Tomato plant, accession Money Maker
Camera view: vertical (180 deg); turntable rotation: 60 degrees
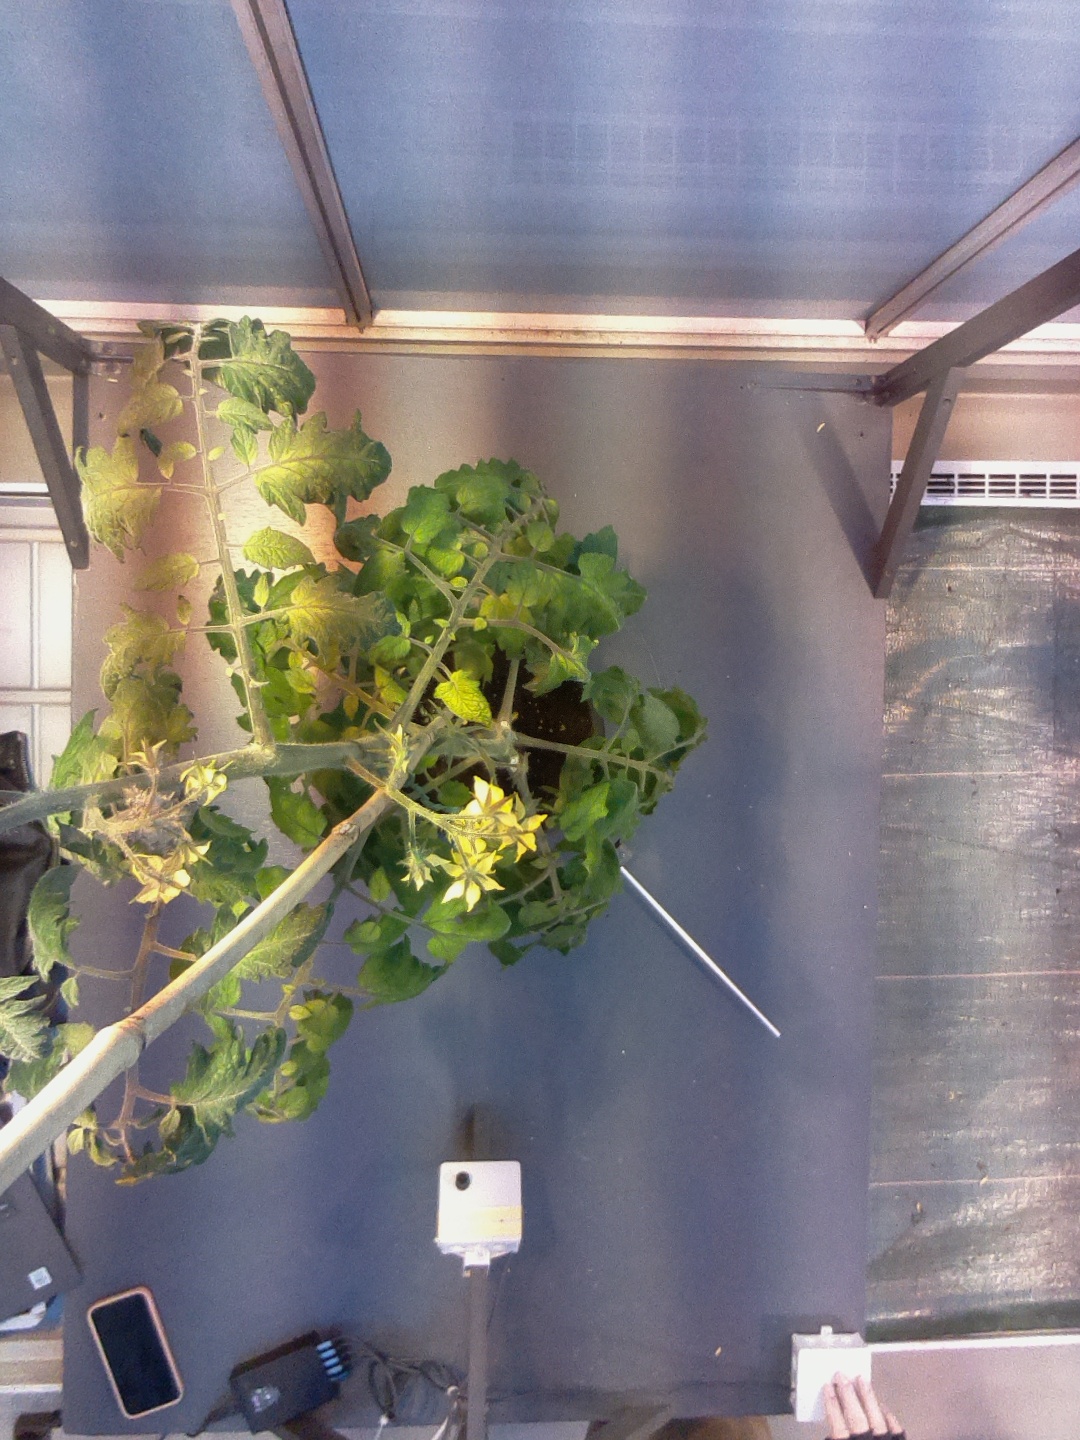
BBCH growth stage 68: Full flowering, 80%-90% of flowers open, more petals falling